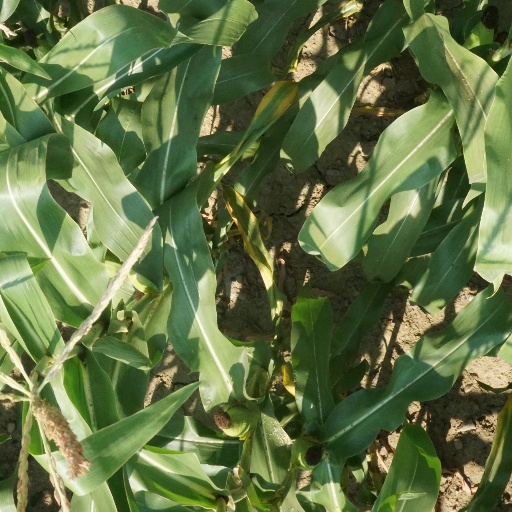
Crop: maize; corn